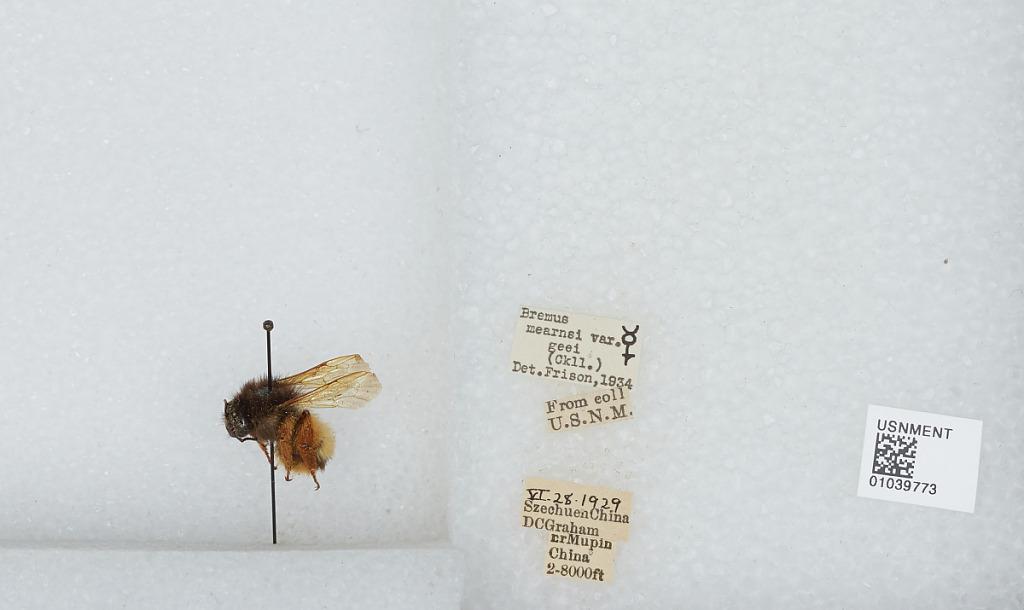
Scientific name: Bombus mearnsi Ashmead
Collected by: D. Graham
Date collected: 1929-6-28
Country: China
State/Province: Sichuan
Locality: near Muping
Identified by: Frison